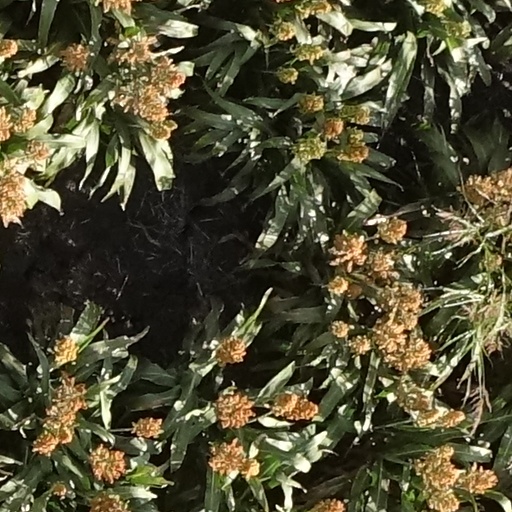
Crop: sorghum